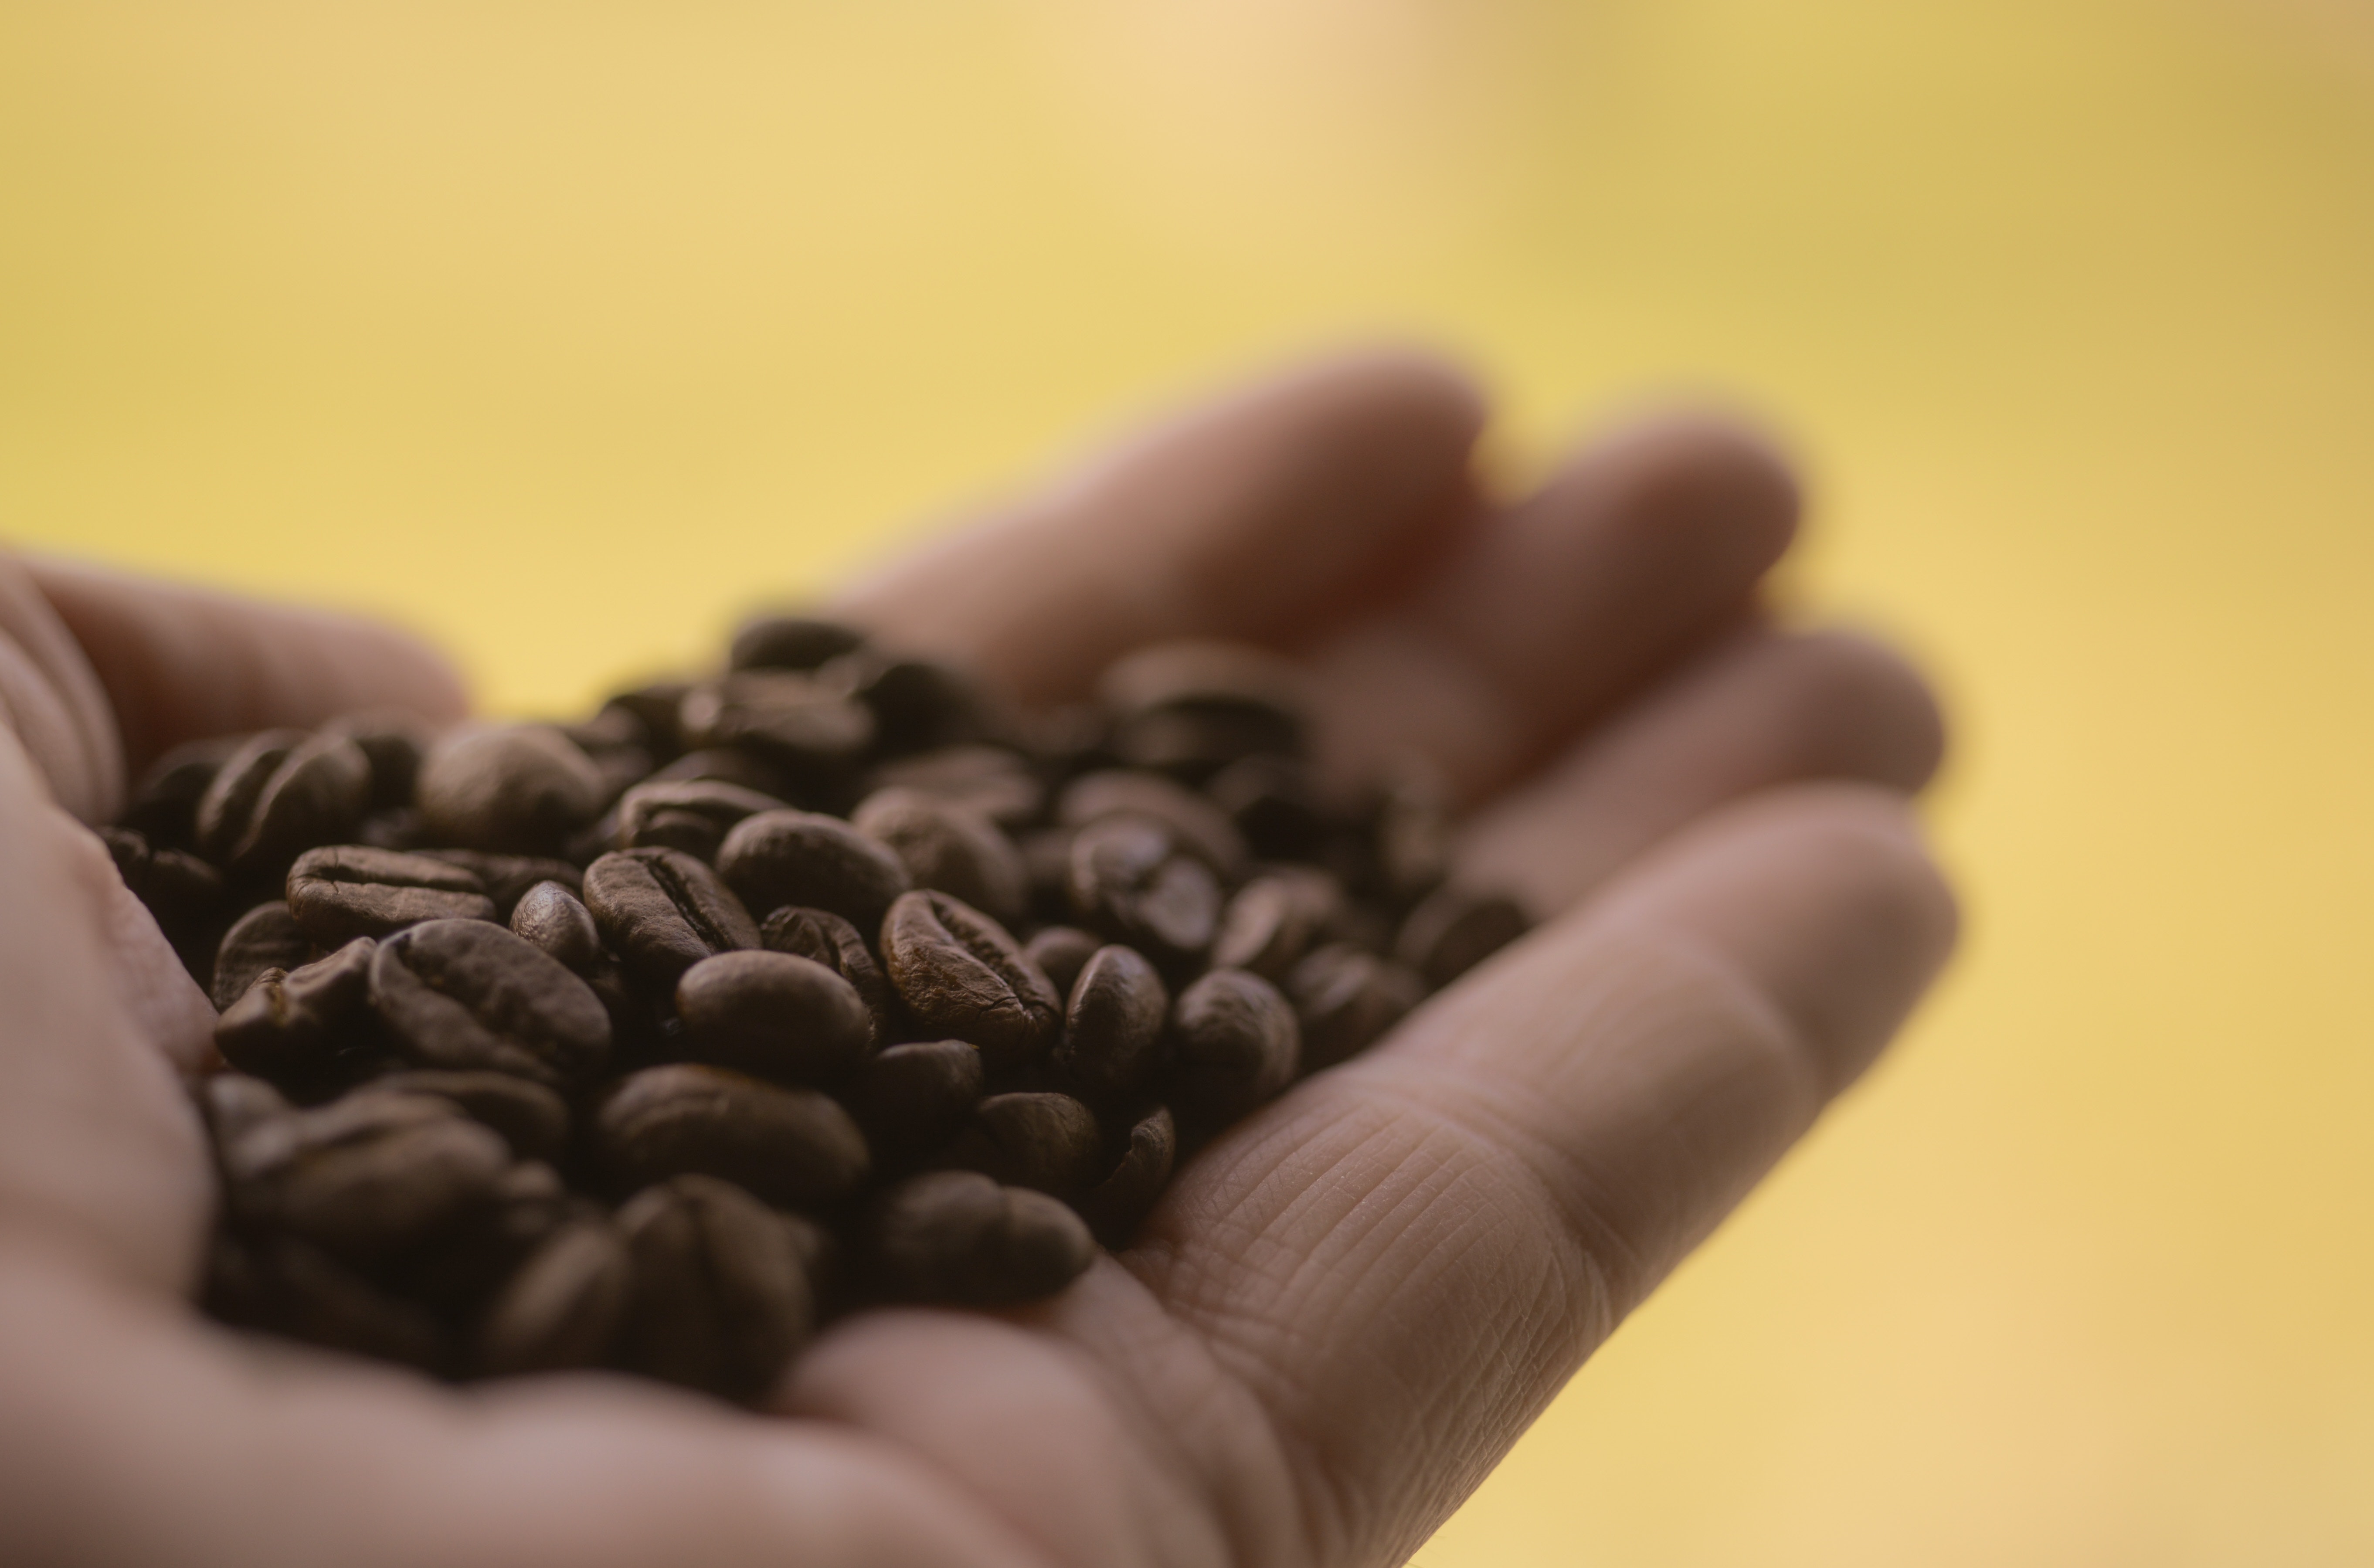
hand, jamaican blue mountain coffee, finger, plant, Java coffee, food, caffeine, superfood, bean